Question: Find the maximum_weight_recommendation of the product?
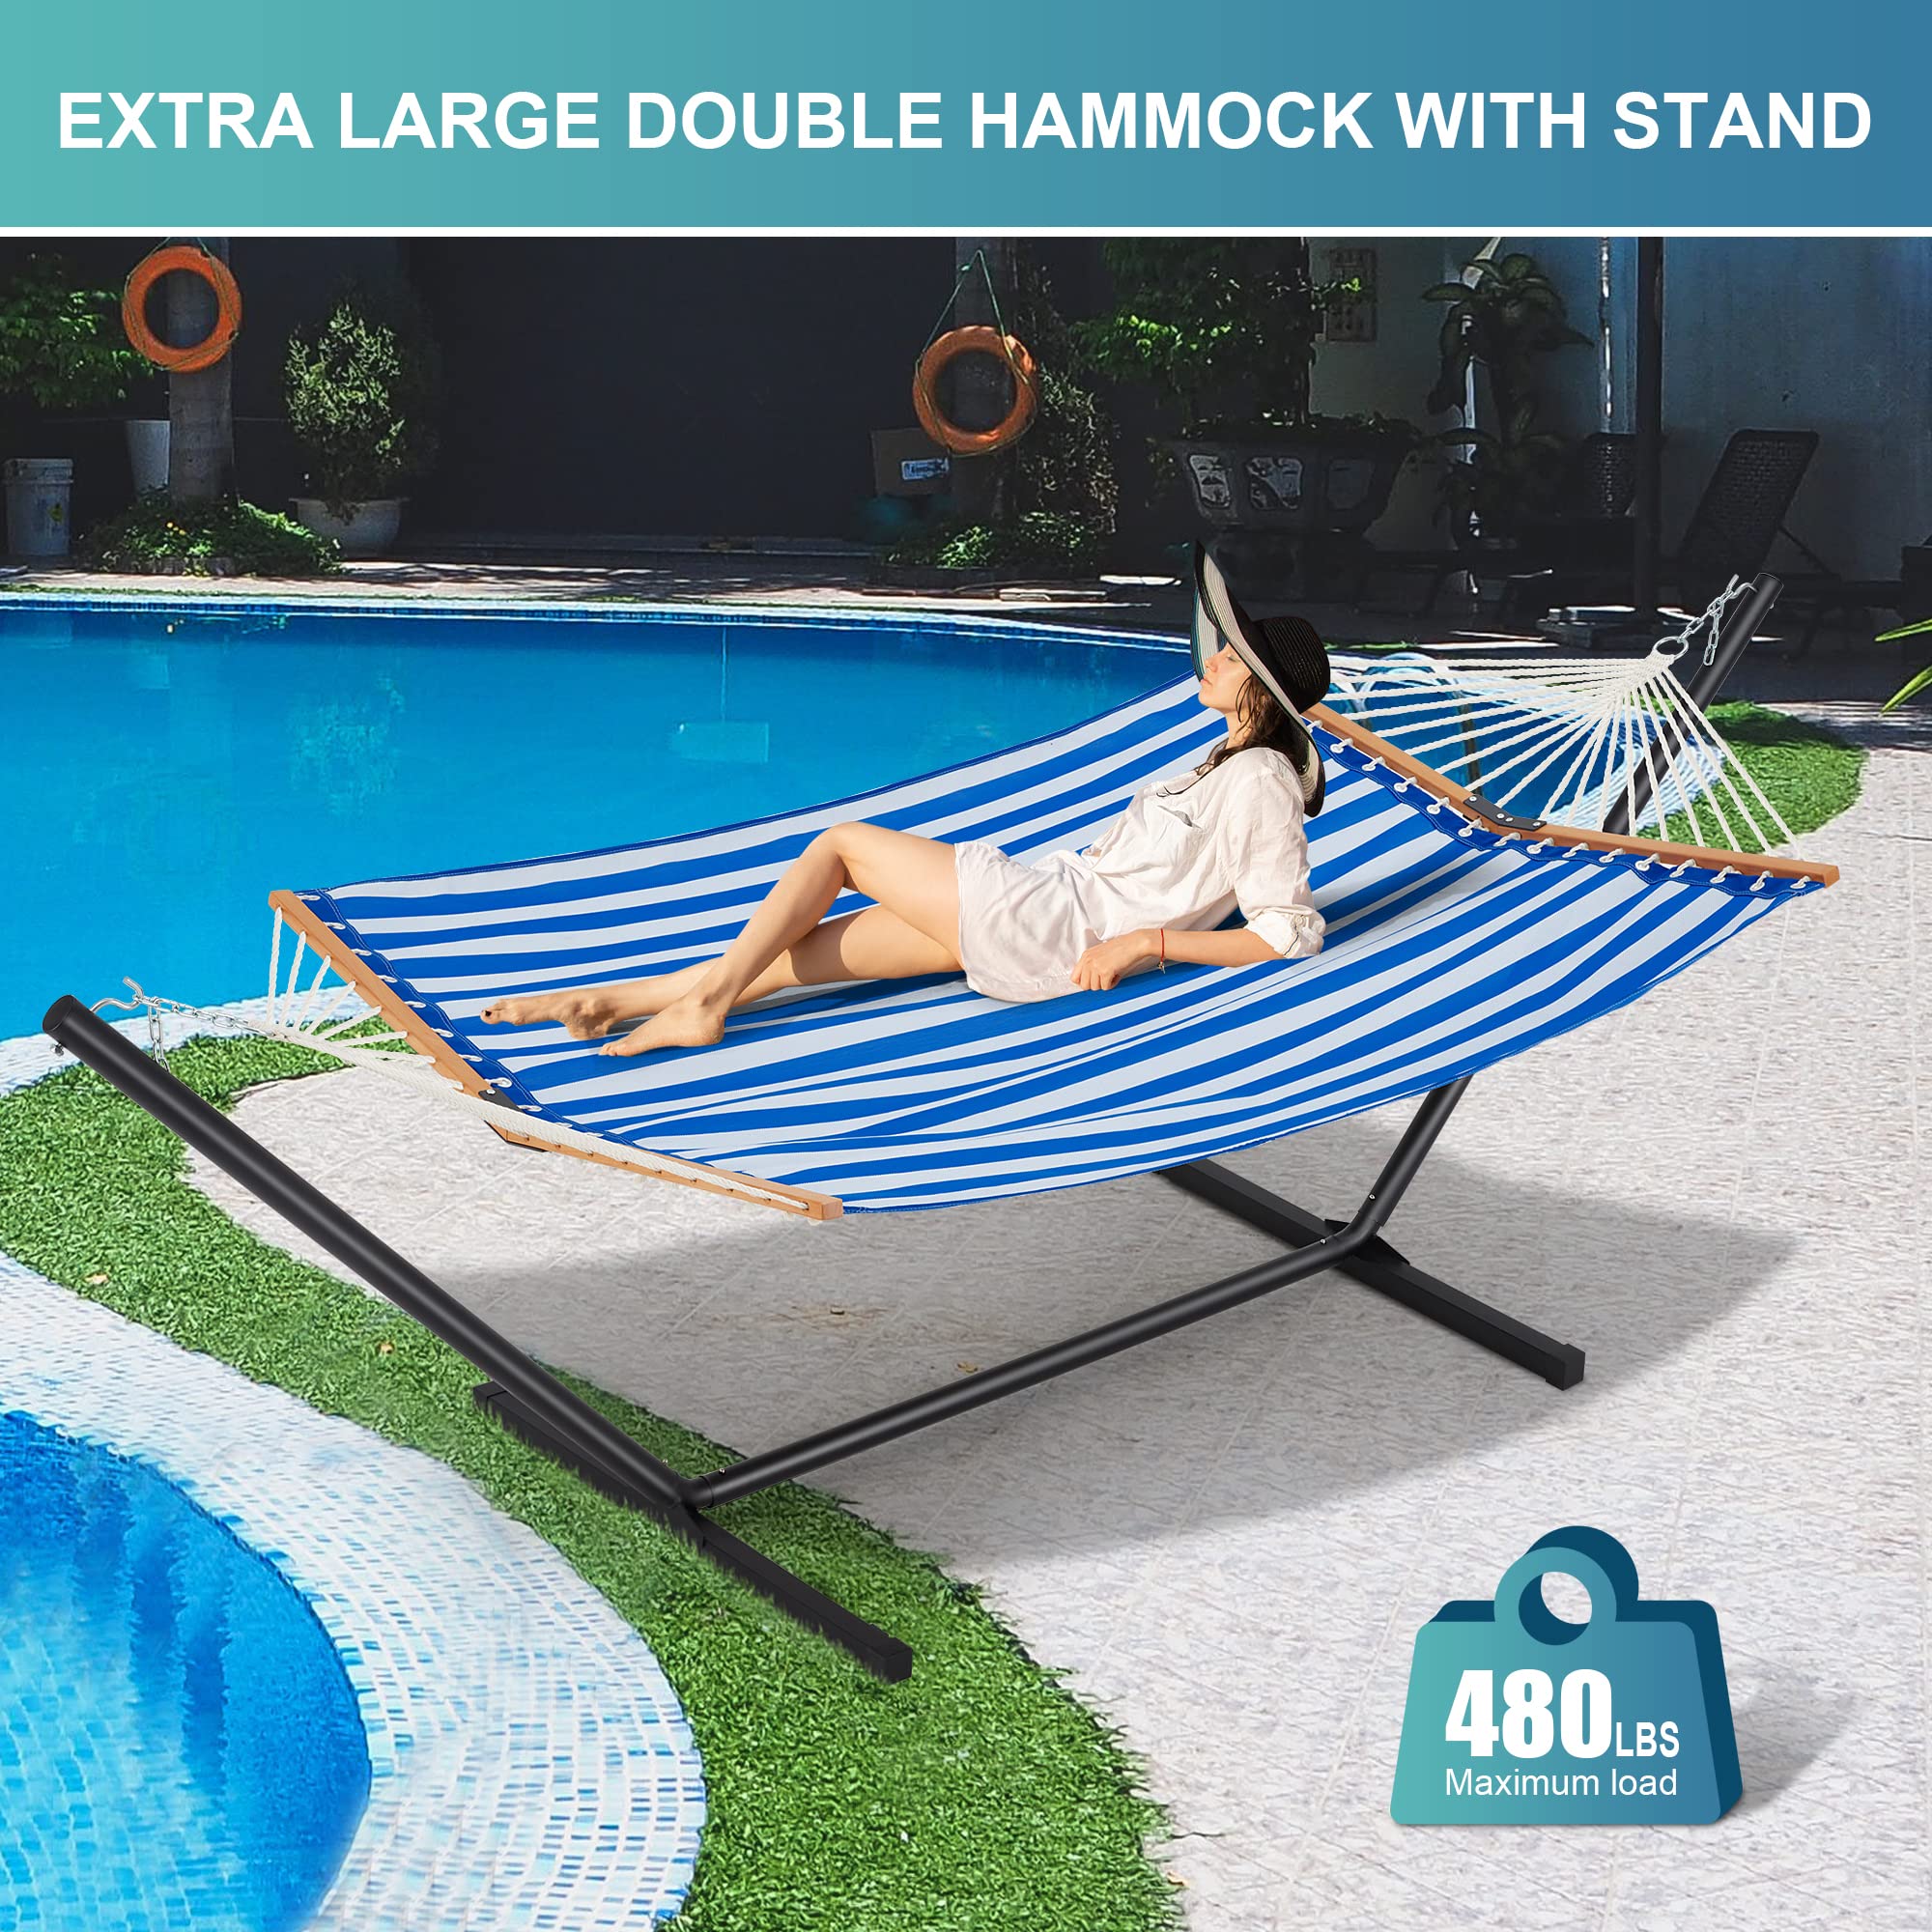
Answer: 480 pound